Japan Airlines

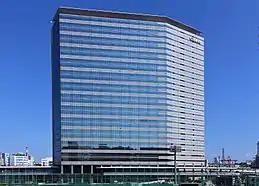
A modern multistorey building in blue and grey color, with Japan Airlines' "JAL" logo on the top right, blue sky on the background, and a highway bridge in the foreground

Although JAL ultimately exited bankruptcy while remaining in the Oneworld alliance, JAL was seriously considering accepting a strategic investment from Delta Air Lines and joining the SkyTeam alliance during the period between September 2009 and February 2010. JAL also had talks with Skyteam members Air France-KLM and Korean Air regarding their potential involvement.